1947 flying disc craze

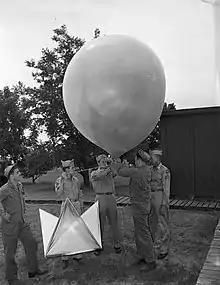
Balloons, radar reflectors, tinfoil, insulation, and numerous other objects were thought to contribute to the reports.

Retired general Hap Arnold (no relation) publicly speculated the discs had either been developed by United States scientists or were foreign technology "operating out of control".